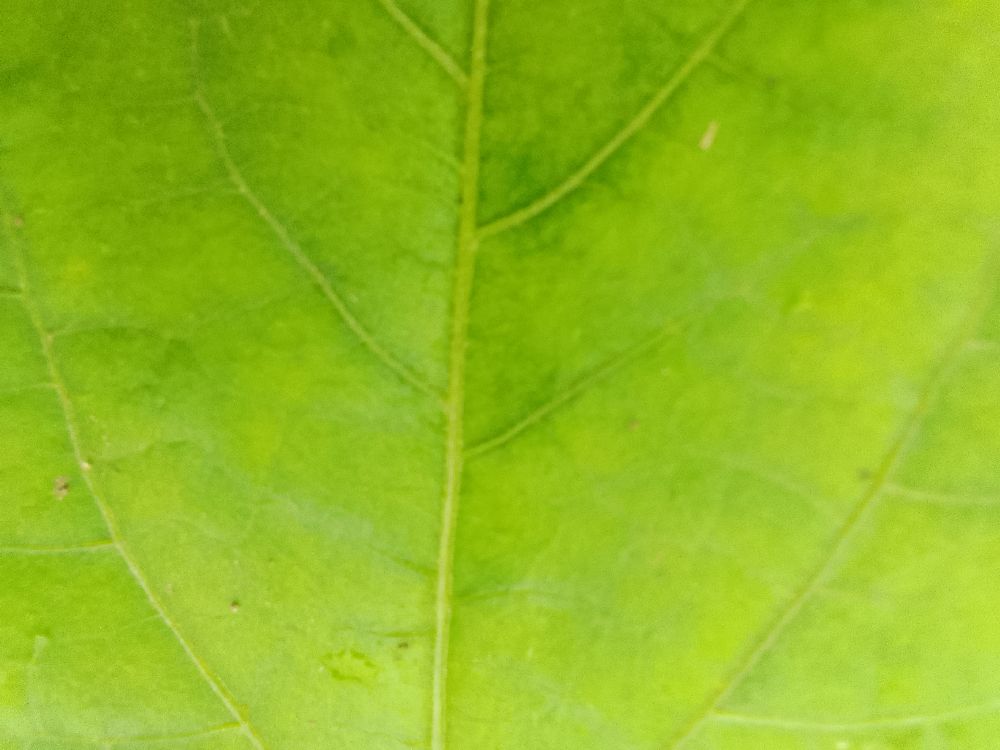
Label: healthy